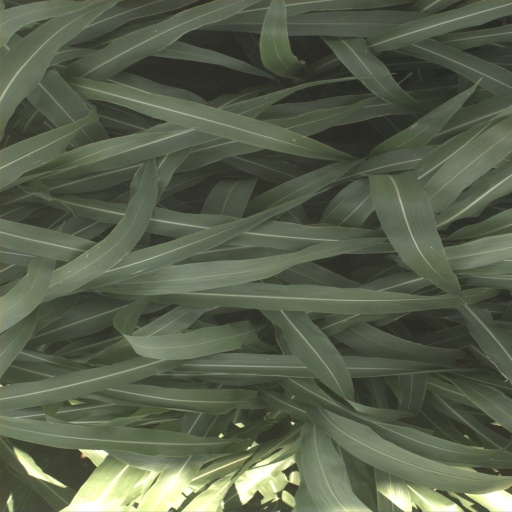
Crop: sorghum